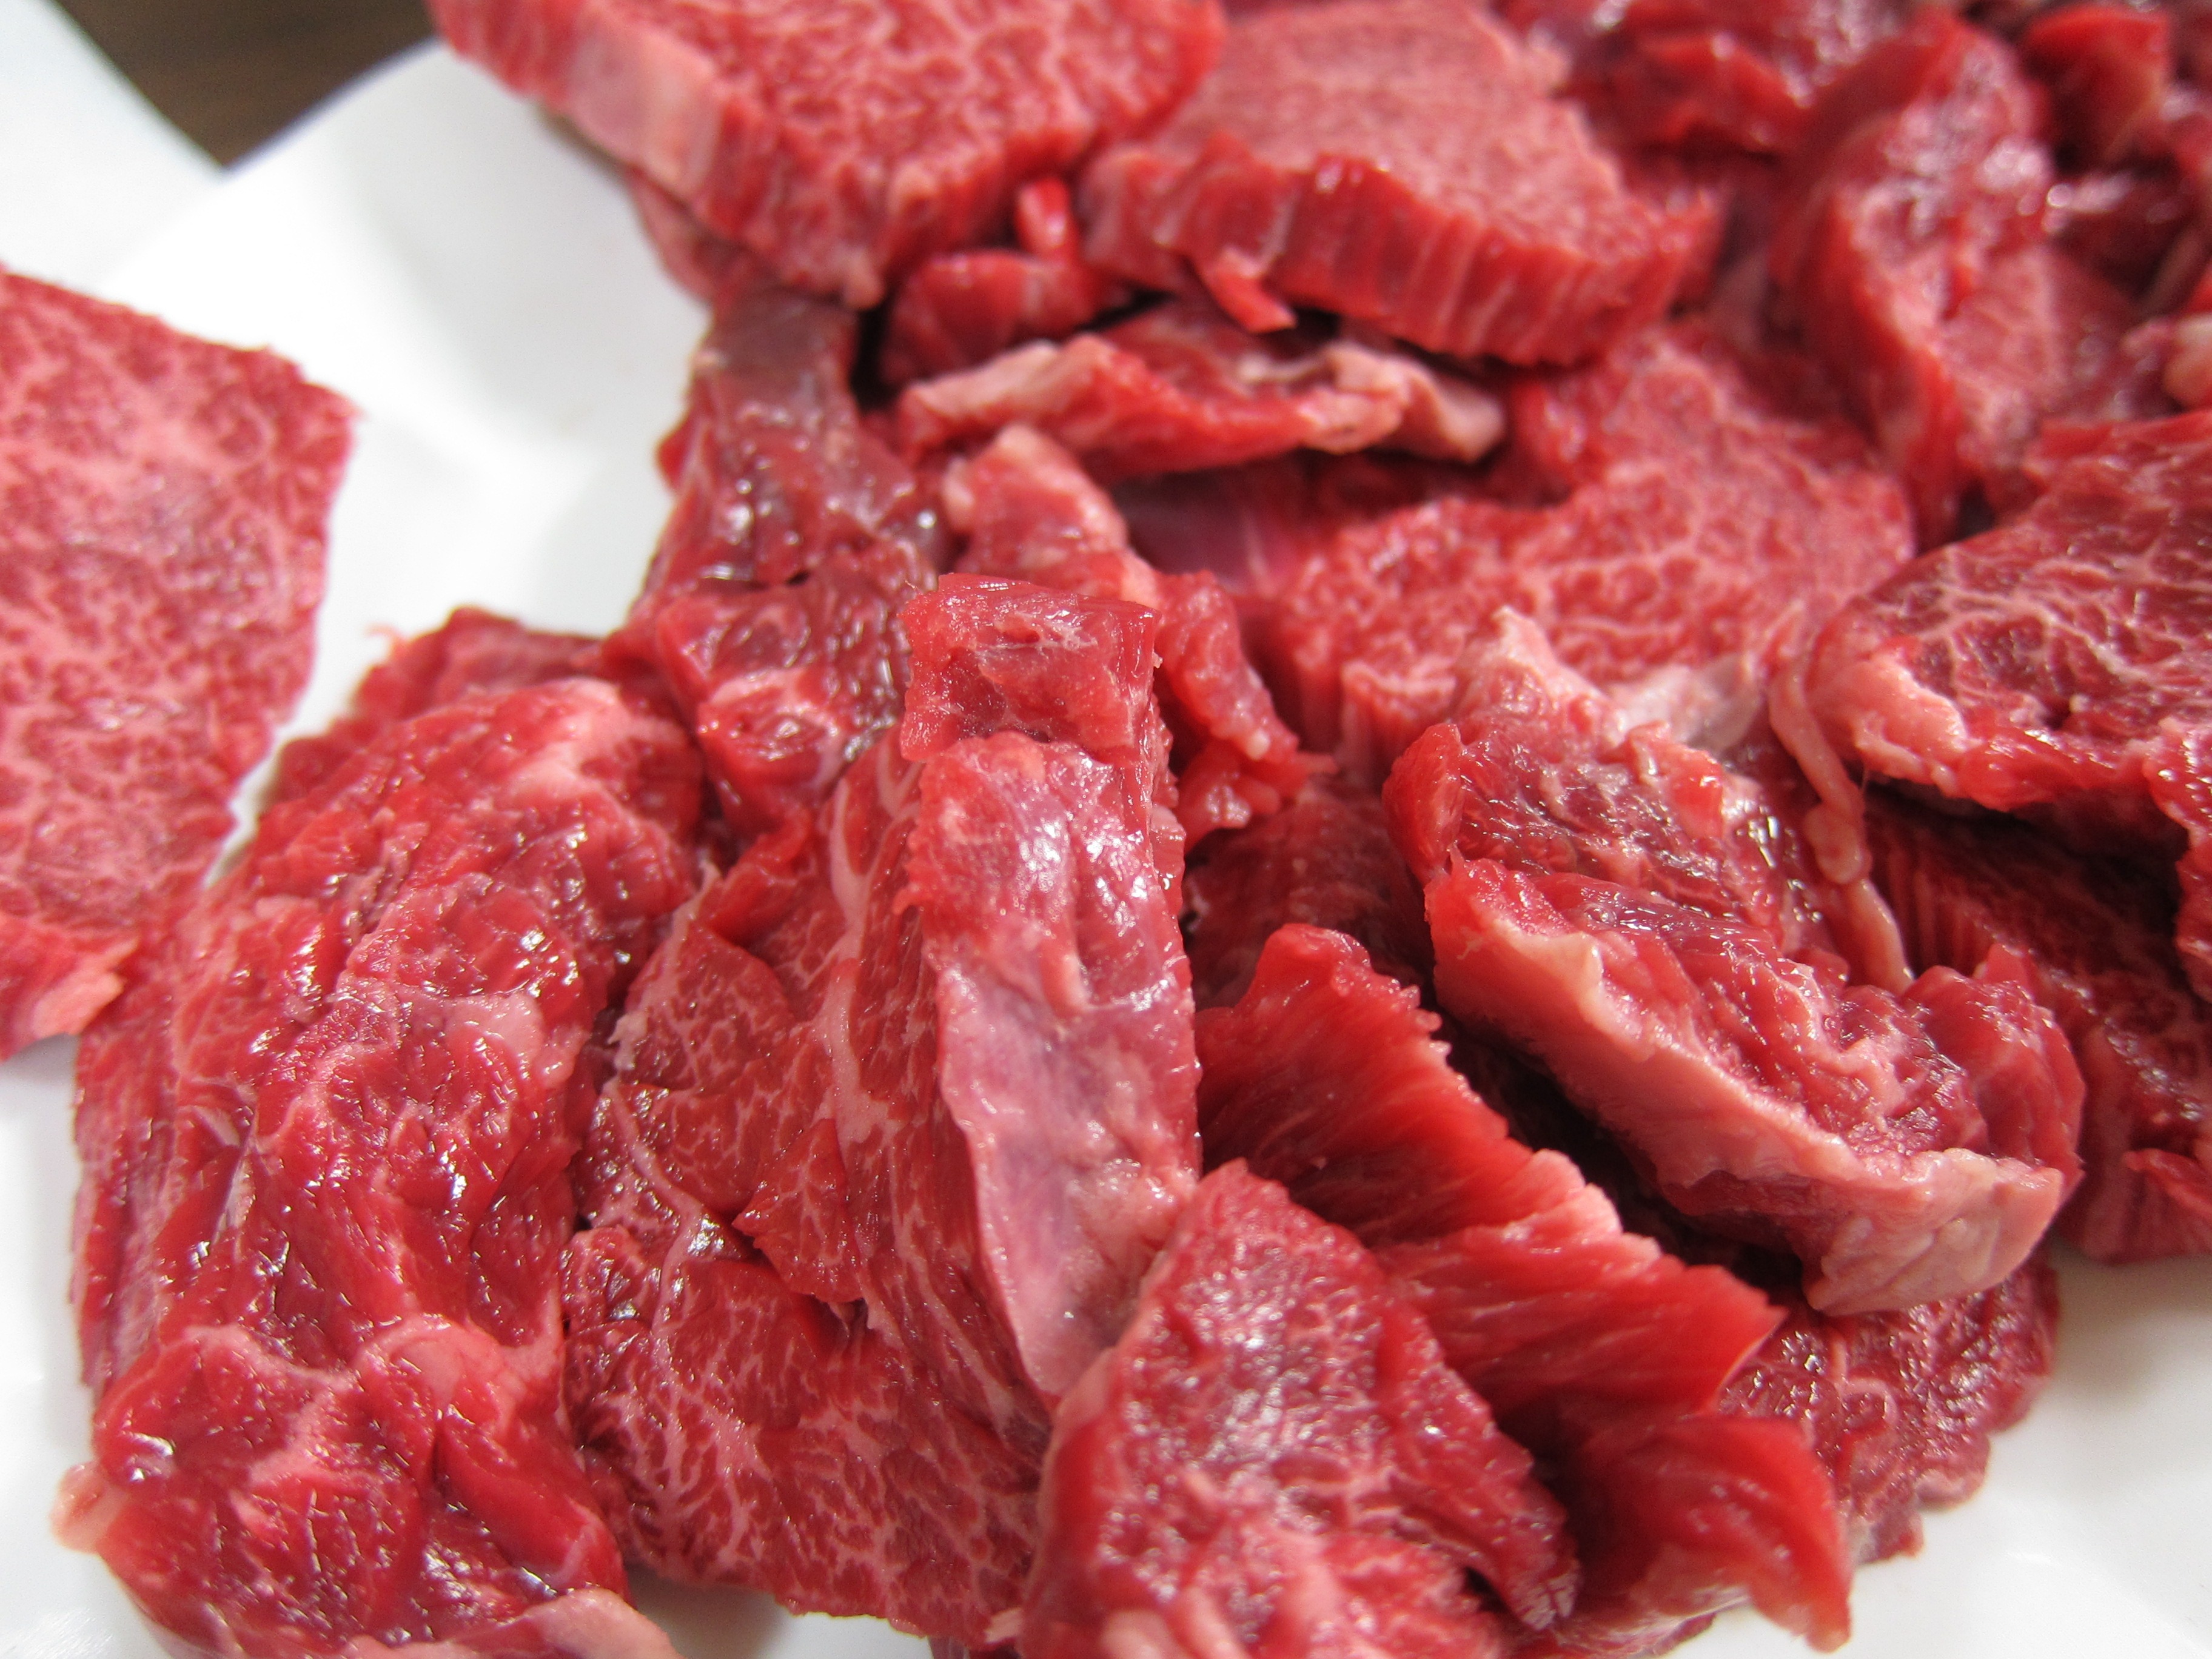
dish, food, produce, meat, cuisine, beef, steak, flesh, korean food, sirloin, venison, red meat, yakiniku, animal source foods, kobe beef, sirloin steak, lamb and mutton, horse meat, wagyu beef, matsusaka beef, assorted meat